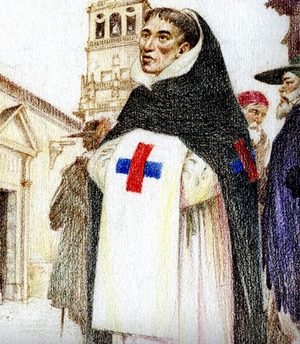
Cette liste de saints concerne les saints et les bienheureux, reconnus comme tels par l'Église catholique, ayant vécu au XVIIᵉ siècle.
Saint Jean-Baptiste de la Conception est un religieux trinitaire espagnol. Réformateur de sa famille religieuse dans le contexte de la Contre-Réforme, il a créé la branche des trinitaires déchaussés, dont est issu l'ordre actuel de la Sainte Trinité. Il est également l'auteur de nombreux ouvrages ascétiques, dans lesquels il témoigne de son expérience spirituelle.